Answer in natural language. Which point is closer to the camera taking this photo, point A  or point B? Choose between the following options: B or A
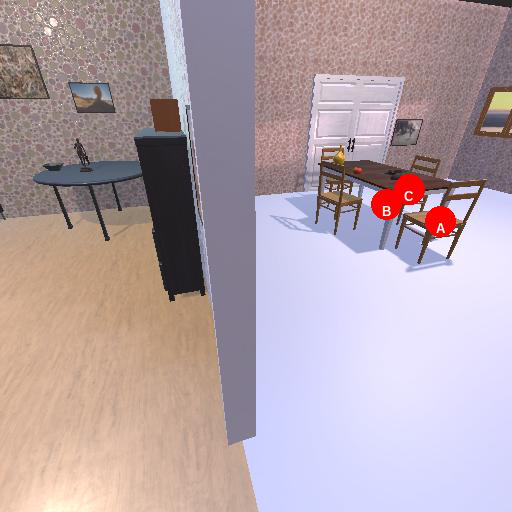
<answer>A</answer>